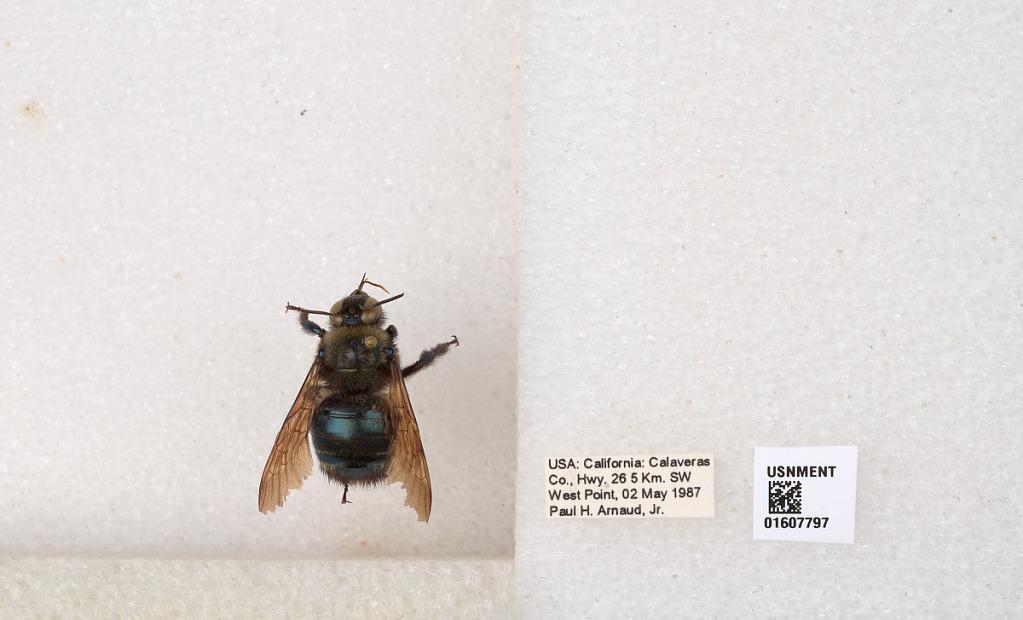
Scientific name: Xylocopa (Xylocopoides) californica californica Cresson
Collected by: P. Arnaud
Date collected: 1987-5-2
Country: United States
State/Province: California
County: Calaveras
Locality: Hwy. 26 5 km. SW West Point
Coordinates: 38.39, -120.529